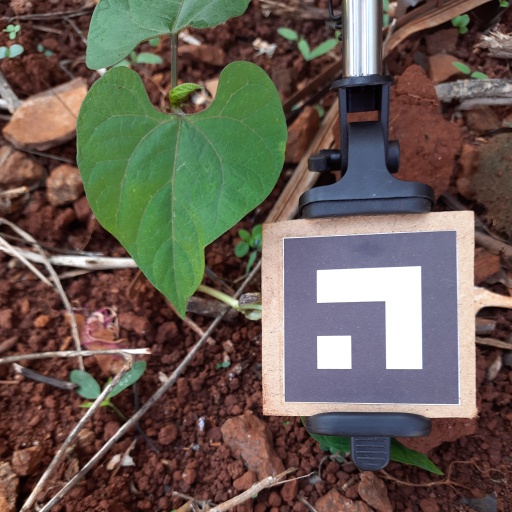
Observations: wavy surface, no eating holes, under shade